Henry W. Gould

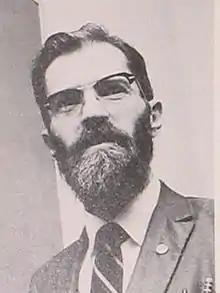
Henry W. Gould in 1972

Henry Wadsworth Gould (born August 26, 1928) is a Professor Emeritus of Mathematics at West Virginia University.